Laurie Hislam

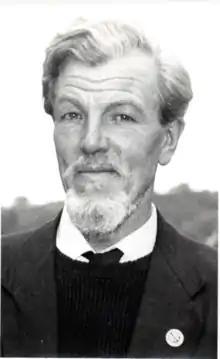
Family photo of Laurie

Hislam was born in 1909, the second of four children in a working-class family in Camberwell, South East London. His father worked in transport, including driving horse-drawn and then steam-powered buses.